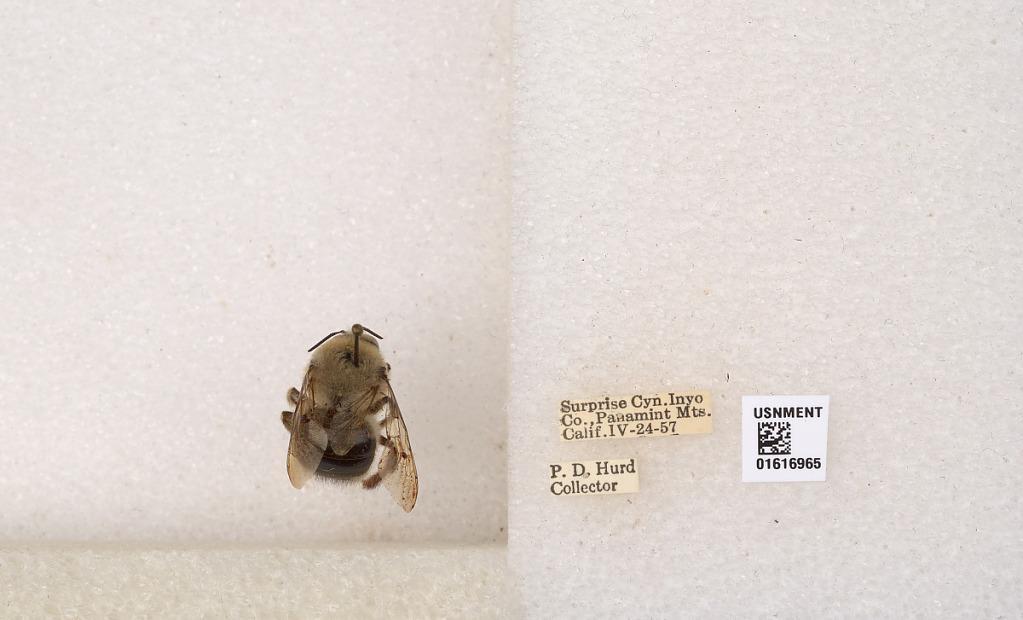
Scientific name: Xylocopa (Notoxylocopa) tabaniformis androleuca Michener
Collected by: P. Hurd
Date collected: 1957-4-24
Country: United States
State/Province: California
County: Inyo
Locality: Surprise Canyon, Panamint Mountains
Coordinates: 36.1005, -117.201